The Boss's Daughter

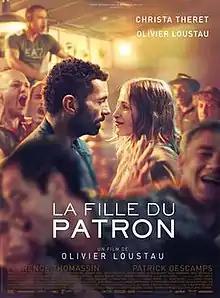
Theatrical release poster

The Boss's Daughter (original title: La Fille du patron) is a 2015 French romance film directed and co-written by Olivier Loustau and starring Loustau and Christa Theret.